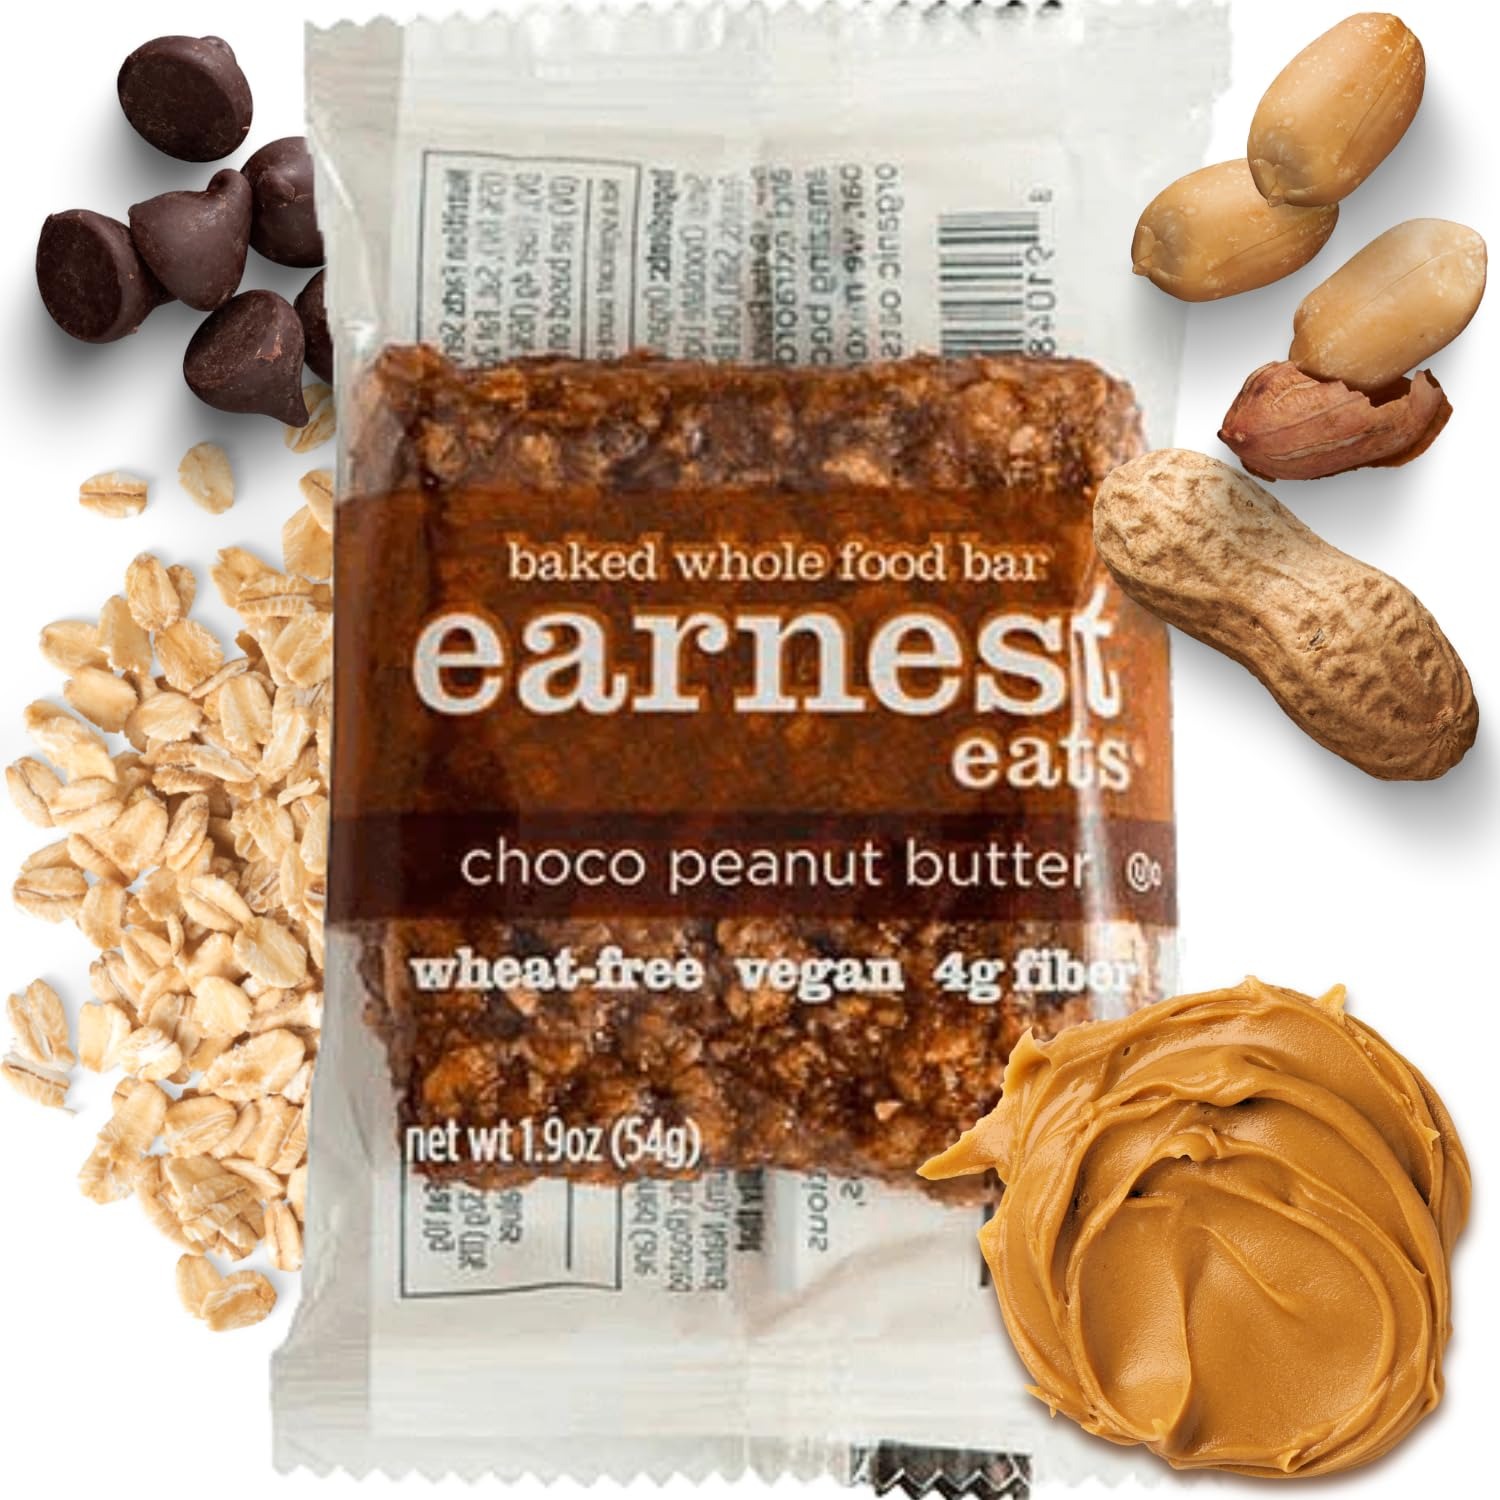
Item Name: Earnest Eats Chewy Breakfast Bars with Whole Grain Oats and Almond Butter, Superfood, Vegan, Omega 3, Choco Peanut Butter, 1.9 oz Bars, Pack of 12
Bullet Point 1: HEALTHY SNACK: These delicious bars are 100% natural wheat-free snacks packed with nutrition including, 6g of protein and 190 mg of omega-3s.
Bullet Point 2: ENERGY BAR PACKED WITH SUPERFOOD INGREDIENTS: The vegan bar is made with whole nuts, fruits, seeds and grains, and rich roasted almond butter.
Bullet Point 3: 100% ALL-NATURAL: No spray-on vitamins, protein powders, corn, peanut or soy oils. And absolutely no ingredient lists with long compound words. We bake our energy bars in small batches and in real ovens for a soft, cookie-like texture. And we do all of this so that you can eat this healthy snack bar carefree.
Bullet Point 4: THE EARNEST EATS DIFFERENCE: A portion of our sales is donated to the mission of the International Rescue Committee to lead refugees from harm to home.
Bullet Point 5: CHOCO PEANUT BUTTER: A tasty duet of chocolate and natural peanut butter, made with dark chocolate chips and organic oats.
Value: 22.8
Unit: Ounce

Price: 5.5